Big Day Out

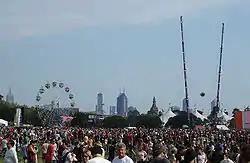
Entertainment at the 2006 Big Day Out in Melbourne

On 21 January 2007, a decision was made by the organisers to discourage Big Day Out patrons in Sydney from bringing and displaying the Australian flag. The organisers said the decision was a result of recent ethnic tensions in Sydney and complaints that the previous year's festival had been marred by roving packs of aggressive flag-draped youths.